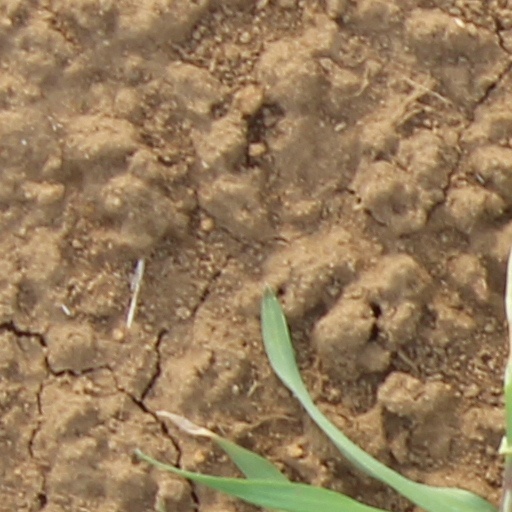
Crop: wheat